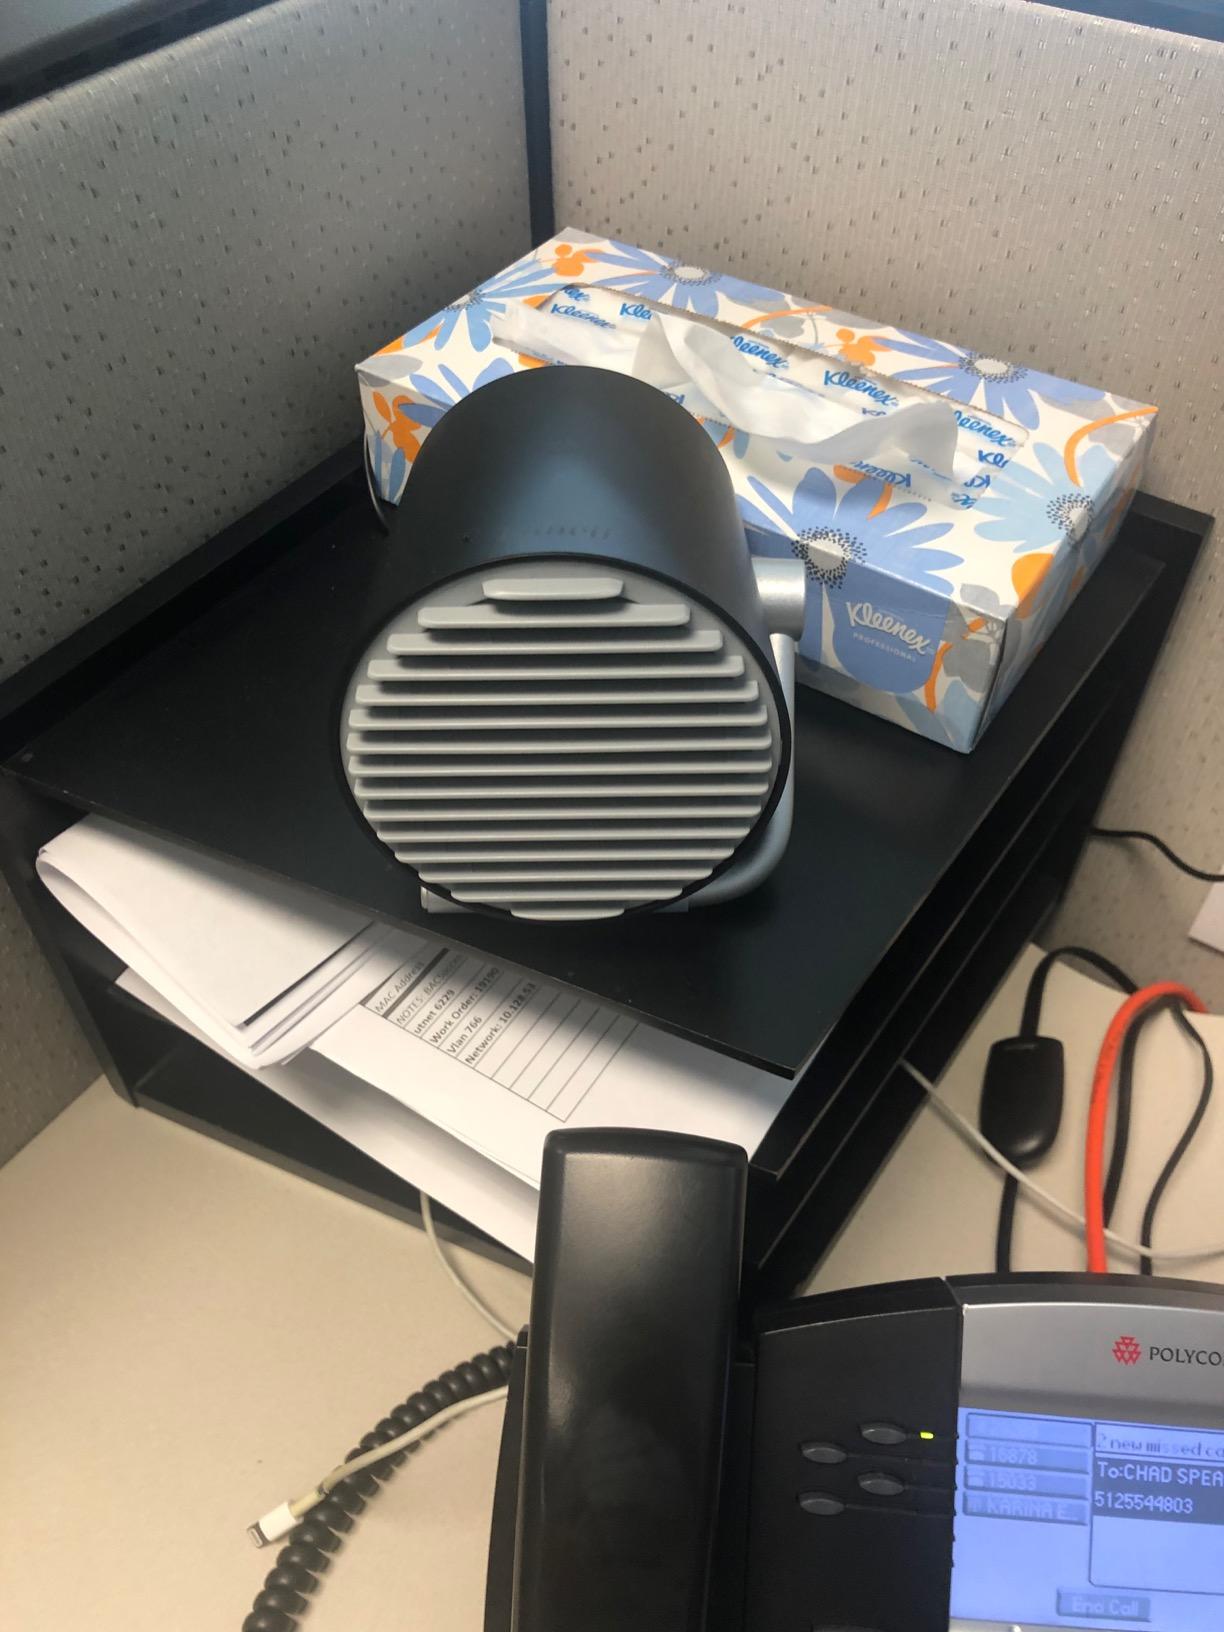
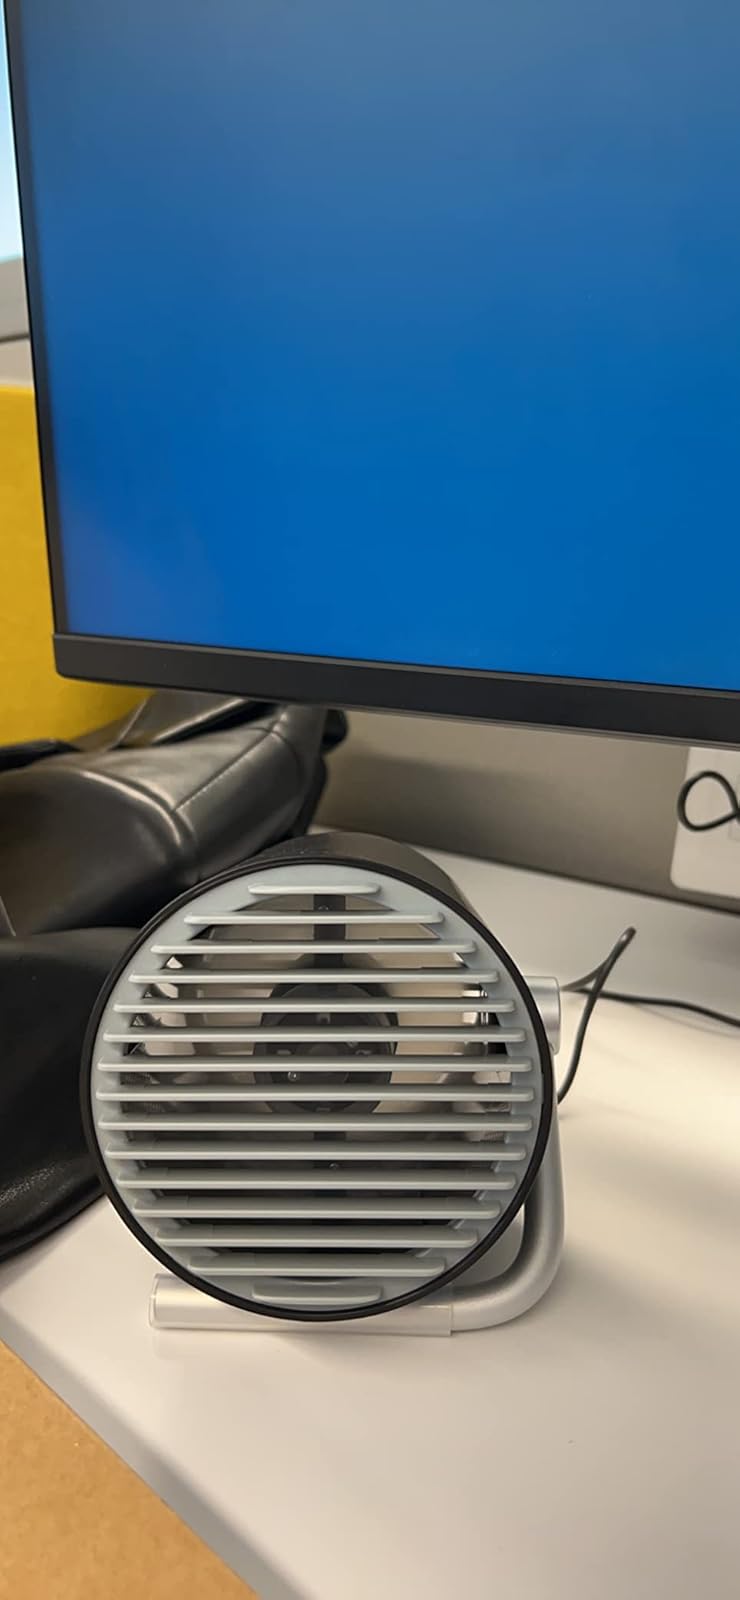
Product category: fan
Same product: yes